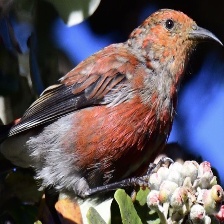
Species: APAPANE
Scientific name: HIMATIONE SANGUINEA